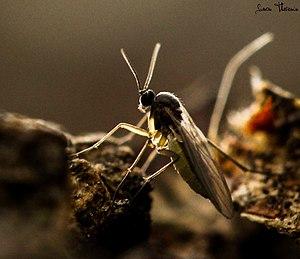
Les Sciaridae sont une famille d'insectes diptères nématocères. Appelées plus communément sciarides ou mouches des terreaux, elles peuvent proliférer et provoquer des dégâts sur la végétation. Les larves de certaines espèces, principalement des genres Scatella, Bradysia et Sciara, sont des ravageurs pour les cultures sous abris, notamment en serre.